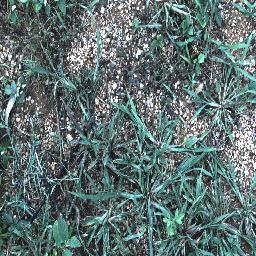
Label: negative